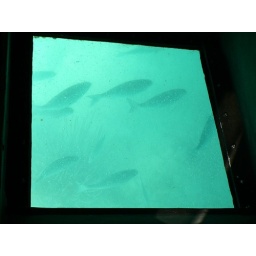
Fishies under the glass bottom boat